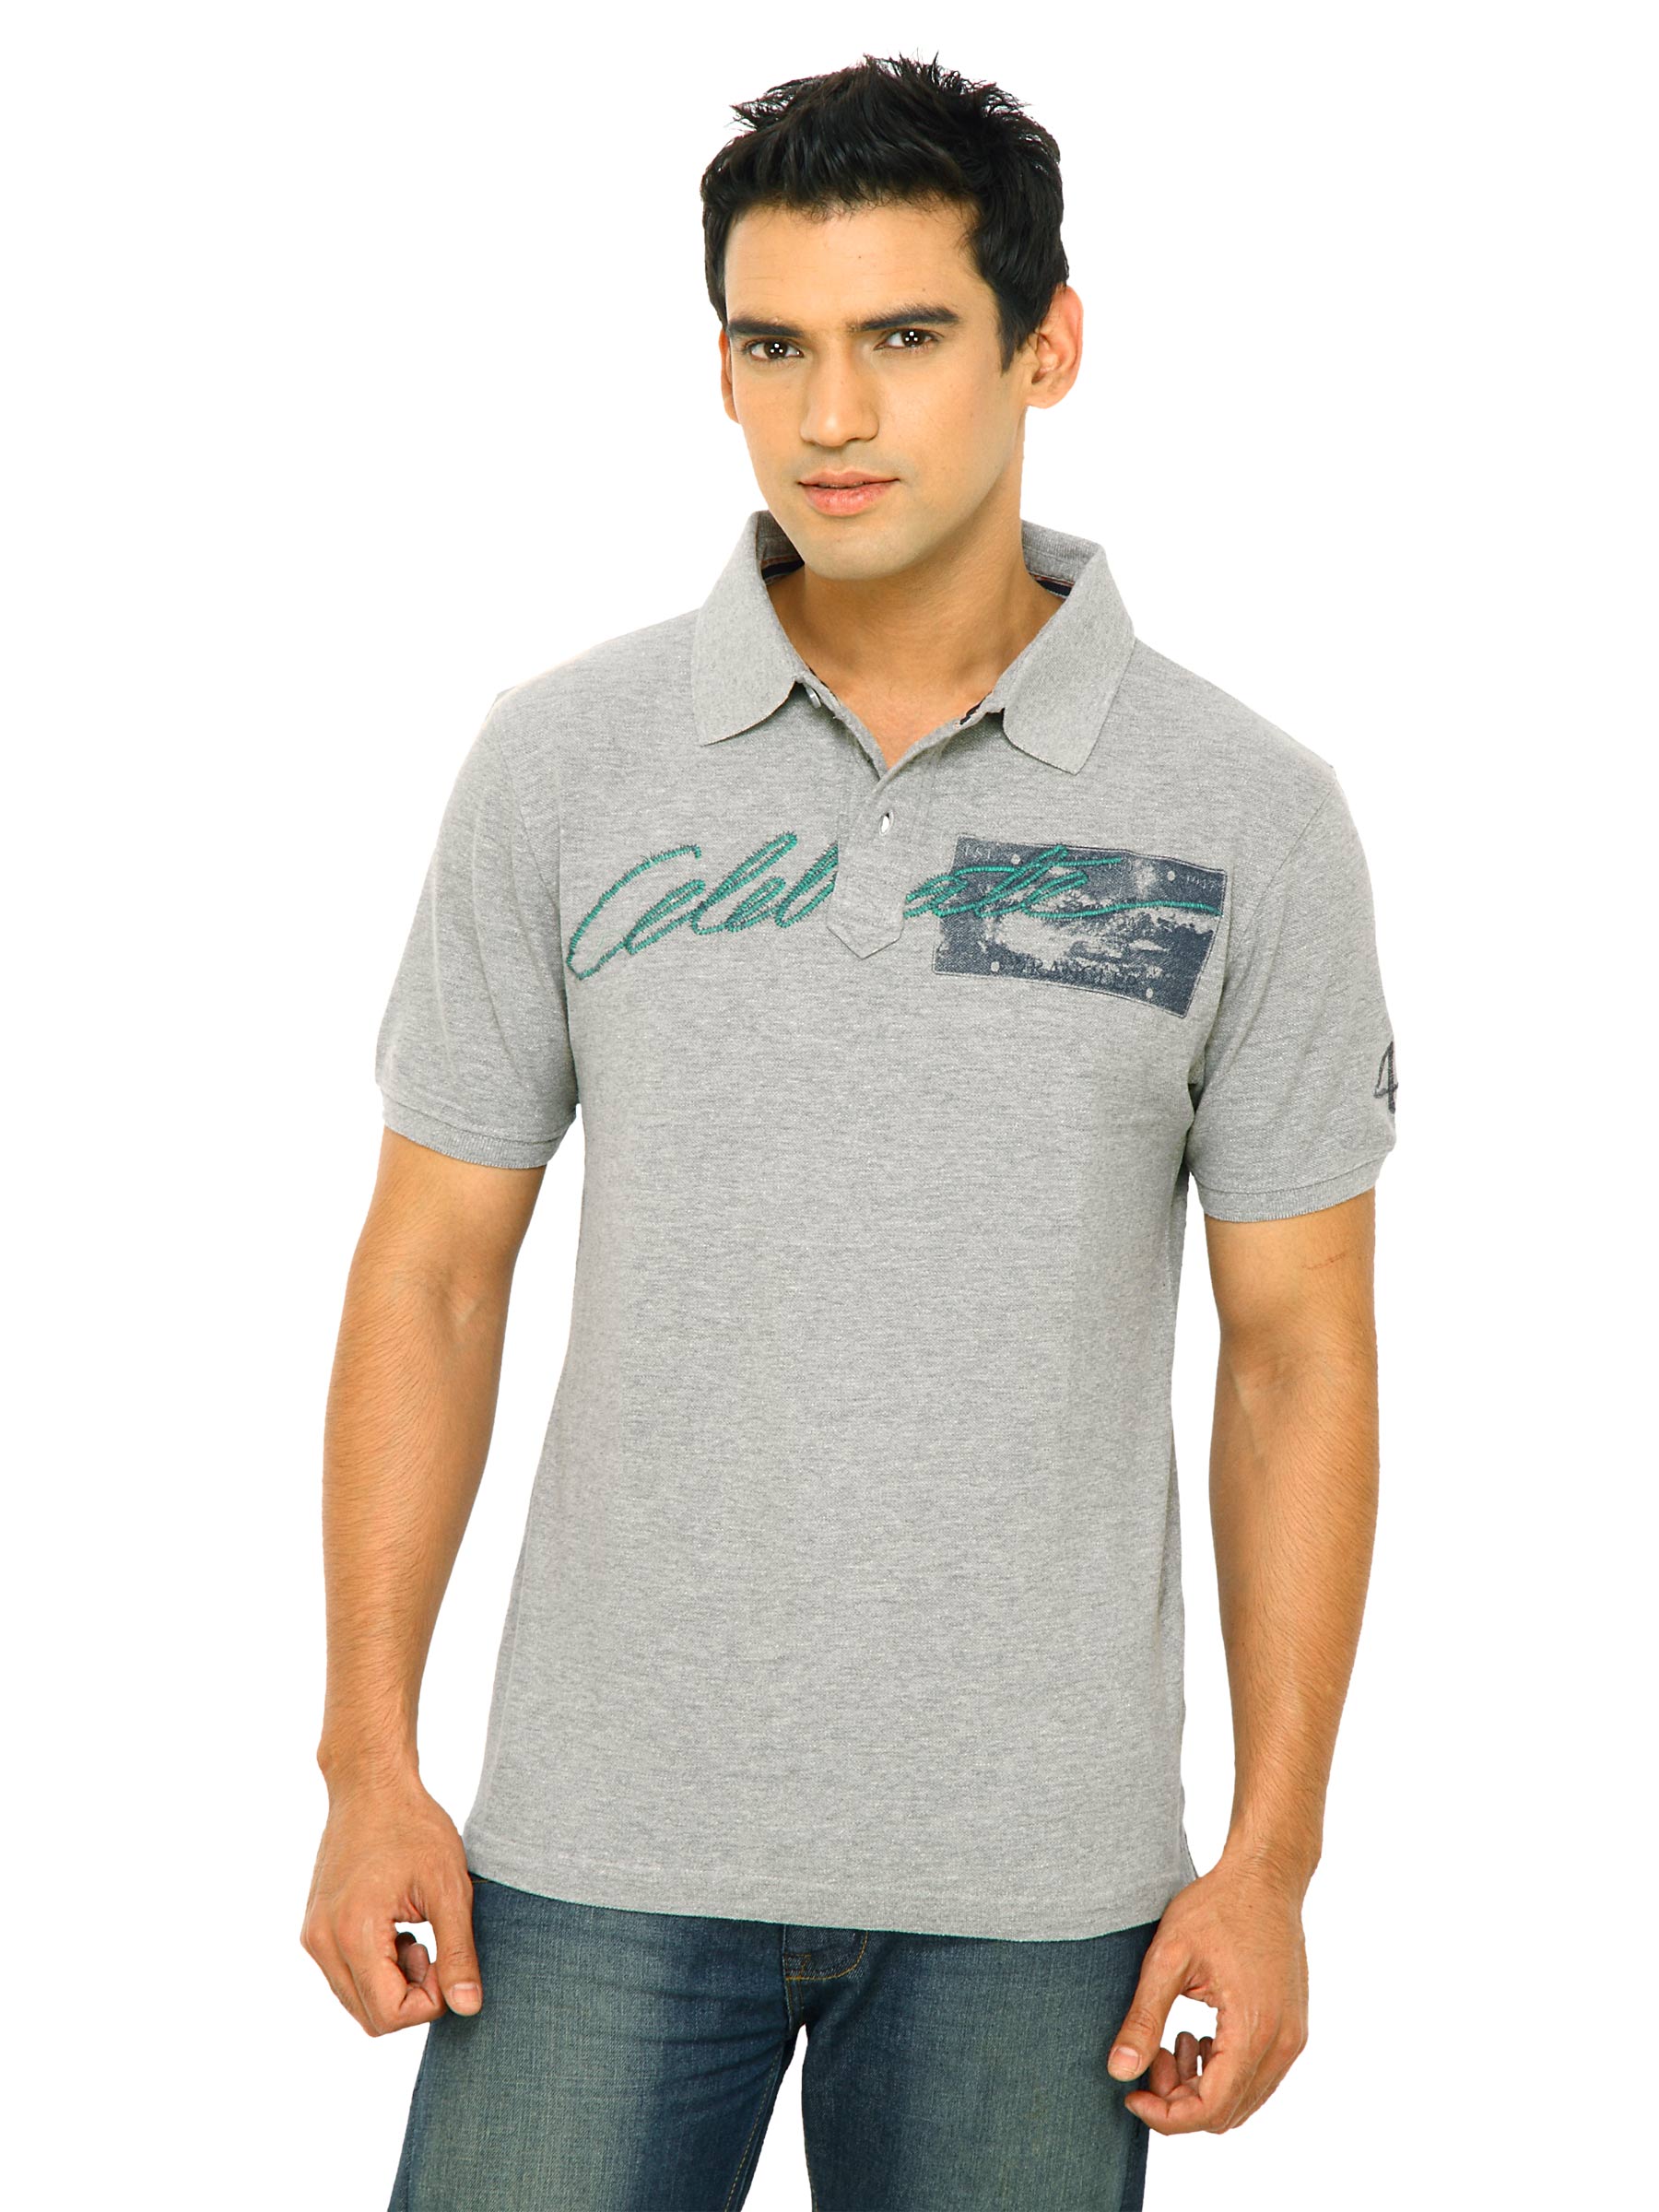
Wrangler Men Celebrate Polo Grey T-Shirt
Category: Apparel / Topwear / Tshirts
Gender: Men
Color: Grey
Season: Fall 2011
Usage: Casual